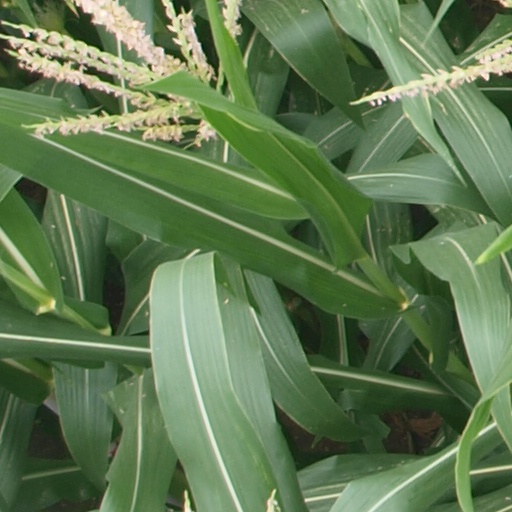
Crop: maize; corn